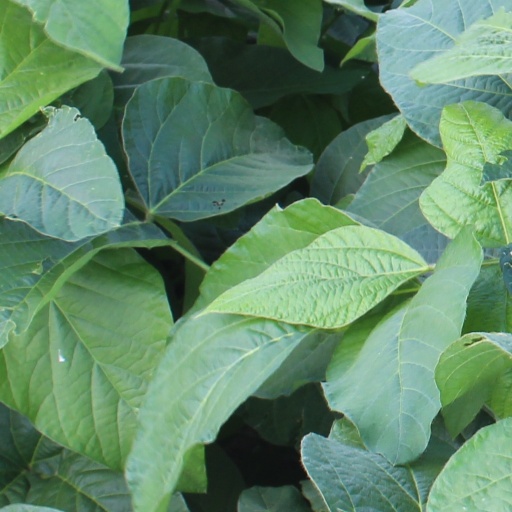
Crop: soybean